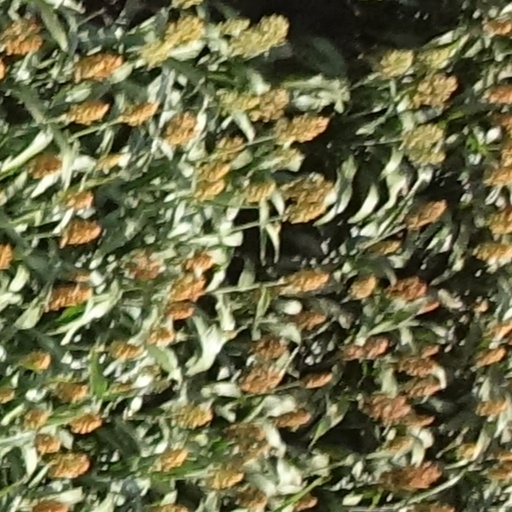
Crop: sorghum